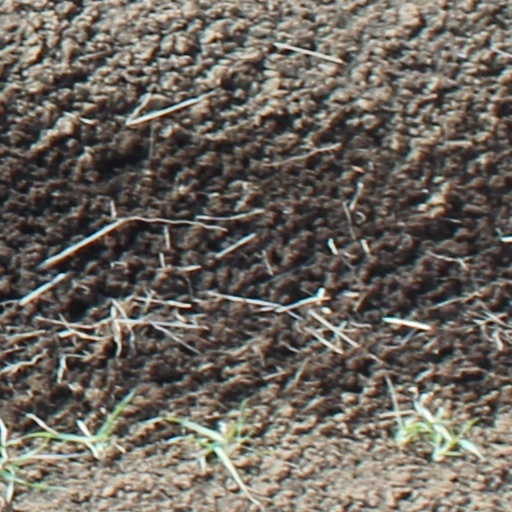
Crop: wheat